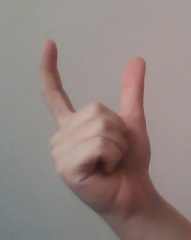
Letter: nun